Santa Clarita, California

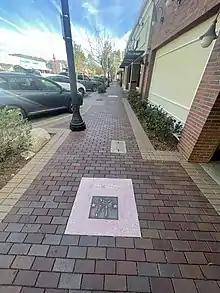
Walk of Western Stars in Newhall

According to the city's Comprehensive Annual Financial Report, for the fiscal year ending June 30, 2023, here are the top employers in the city.